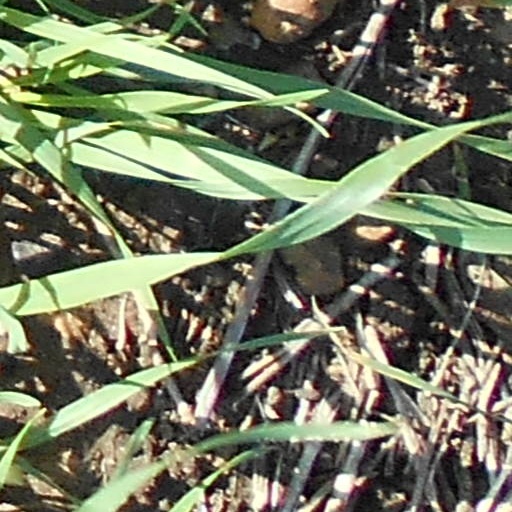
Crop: wheat